List of birds of Kenya

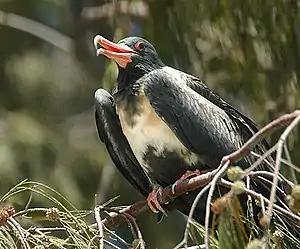
Lesser frigatebird

Storks are large, long-legged, long-necked wading birds with long, stout bills. Storks are mute, but bill-clattering is an important mode of communication at the nest. Their nests can be large and may be reused for many years. Many species are migratory.